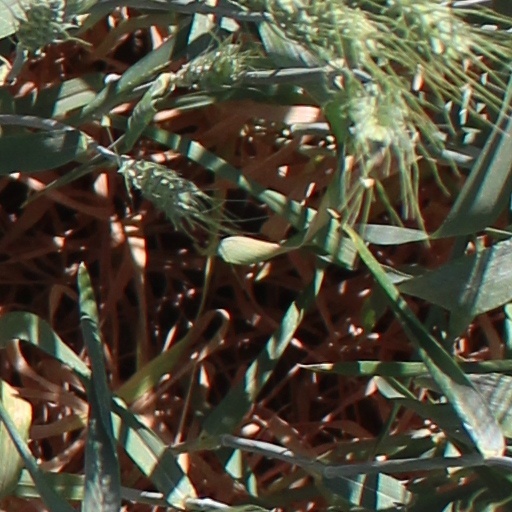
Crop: wheat